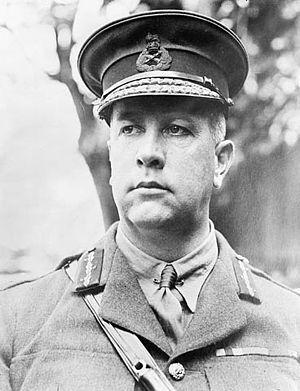
Arthur Currie est un militaire canadien, le premier commandant national du corps expéditionnaire canadien au cours de la Première Guerre mondiale. Sous ses ordres, les soldats canadiens remportent nombre de batailles importantes notamment la bataille de Vimy et la bataille d'Amiens.
Le commandant de l'Armée canadienne est le directeur institutionnel de l'Armée canadienne des Forces armées canadiennes, c'est-à-dire l'armée de terre du Canada. Il porte également le titre de chef d'état-major de l'Armée. Avant 2011, la position était nommée chef d'état-major de l'Armée de terre. Cette position existe depuis que le Commandement mobile fut renommé en Commandement de la Force terrestre dans les années 1990. Avant cela, la position était occupée par le commandant du Commandement mobile. Le commandant de l'Armée canadienne est un officier du grade de lieutenant-général, le second plus haut grade de la hiérarchie des Forces armées canadiennes. Le commandant de l'Armée canadienne est basé dans les quartiers généraux de la Défense nationale à Ottawa en Ontario.
Strathroy-Caradoc est une municipalité localisée à London, au Canada. Elle a été formée par la liaison en 2001 des villes de Caradoc et de Strathroy. Strathroy-Caradoc est, avant tout, une municipalité rurale. Son économie se base principalement sur les productions à base de poulet, de maïs et de tabac. Certains produits industriels sont fabriqués à Strathroy, la zone commerciale, culturelle et industrielle de la municipalité.